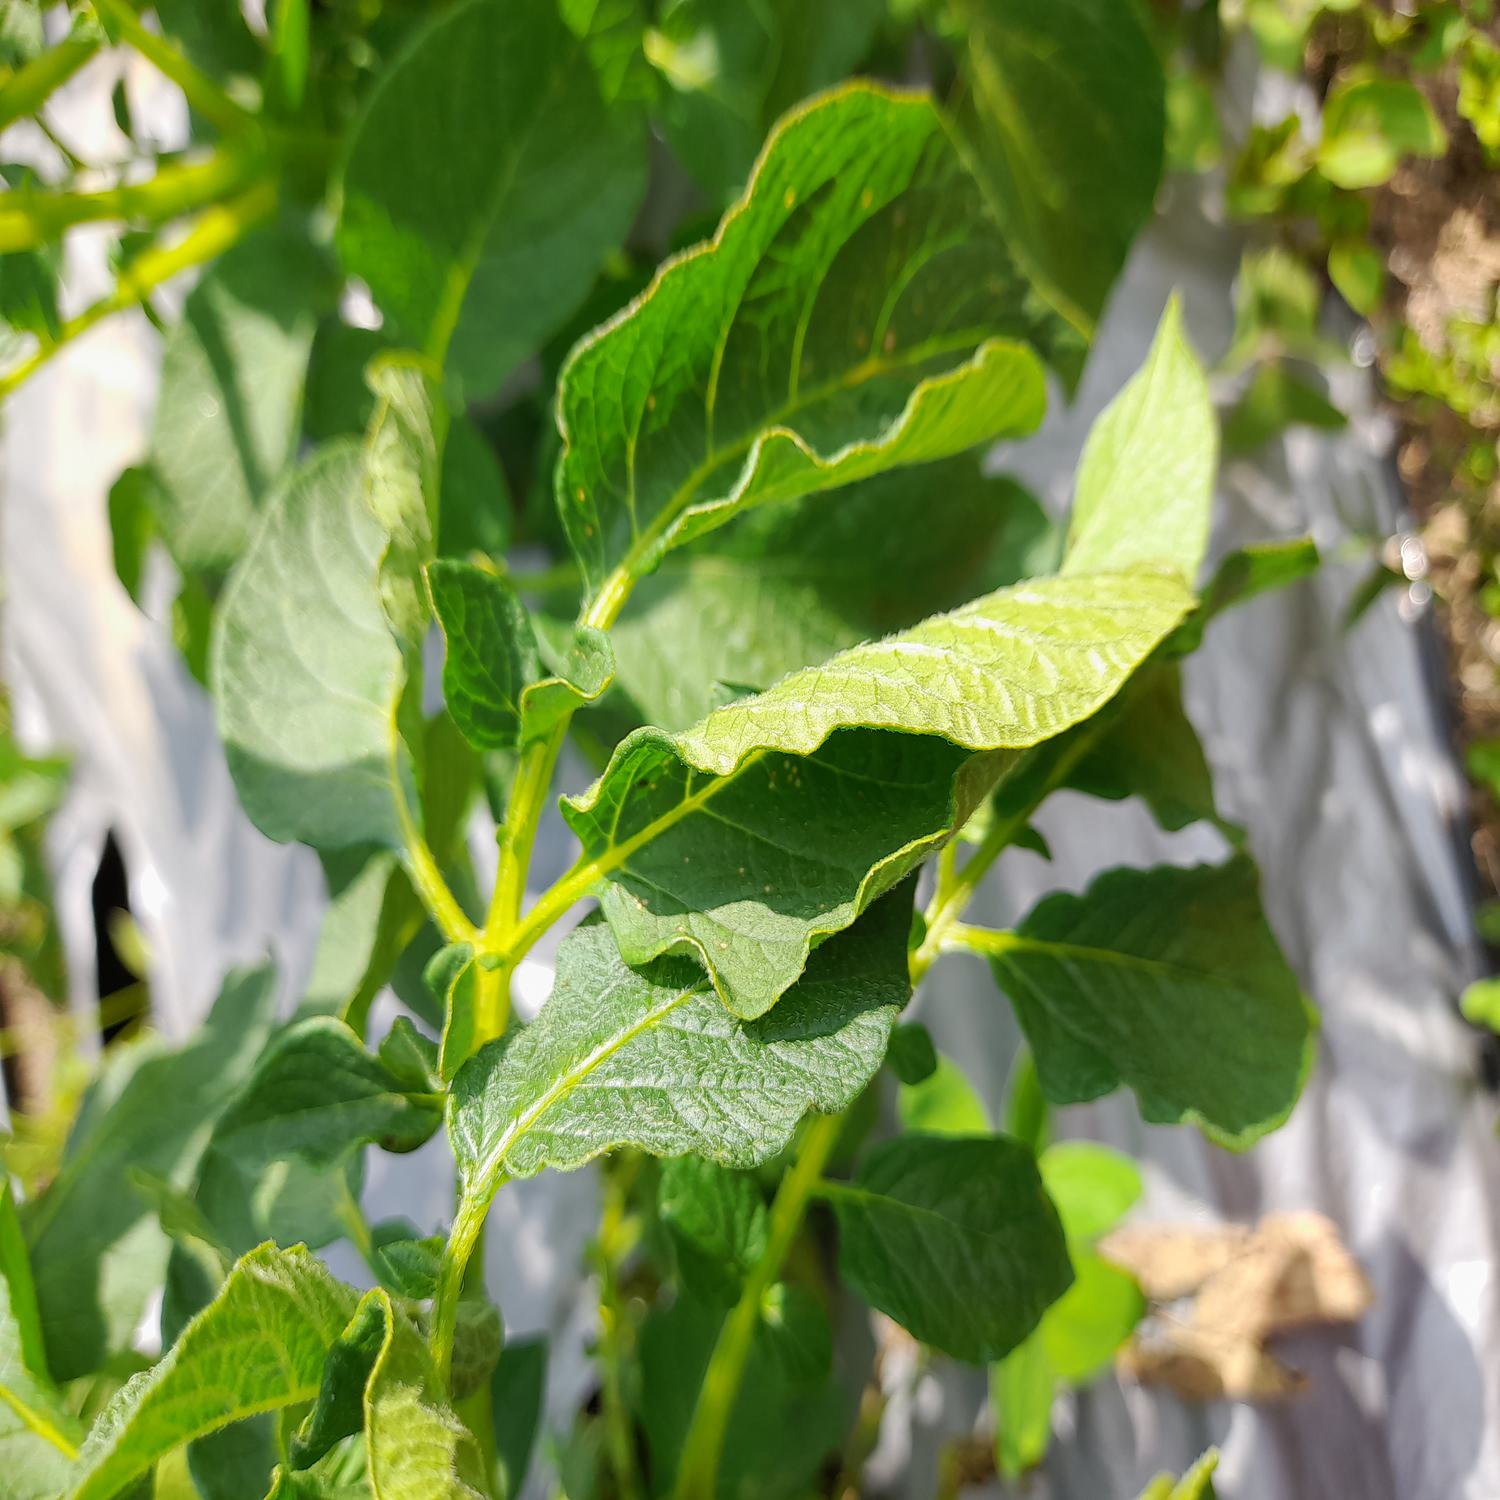
Label: Bacteria